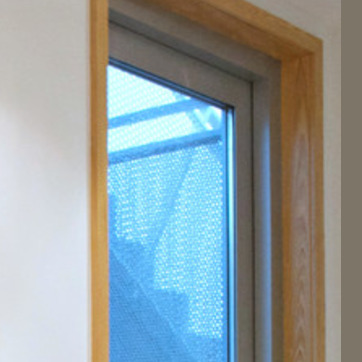
Material: mirror